Kentucky Governor's Mansion

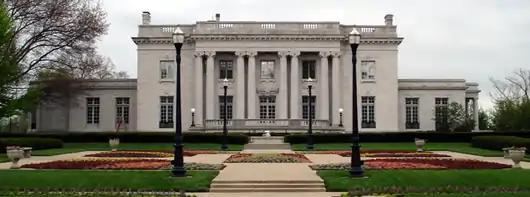
Kentucky Governor's Mansion, 2007

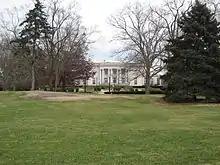
The mansion, as seen from the adjacent Capitol lawn

The Kentucky Governor's Mansion is a historic residence in Frankfort, Kentucky. It is located on the east lawn of the Capitol, at the end of Capital Avenue. On February 1, 1972, it was added to the United States National Register of Historic Places.